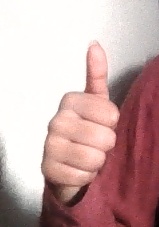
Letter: aleff